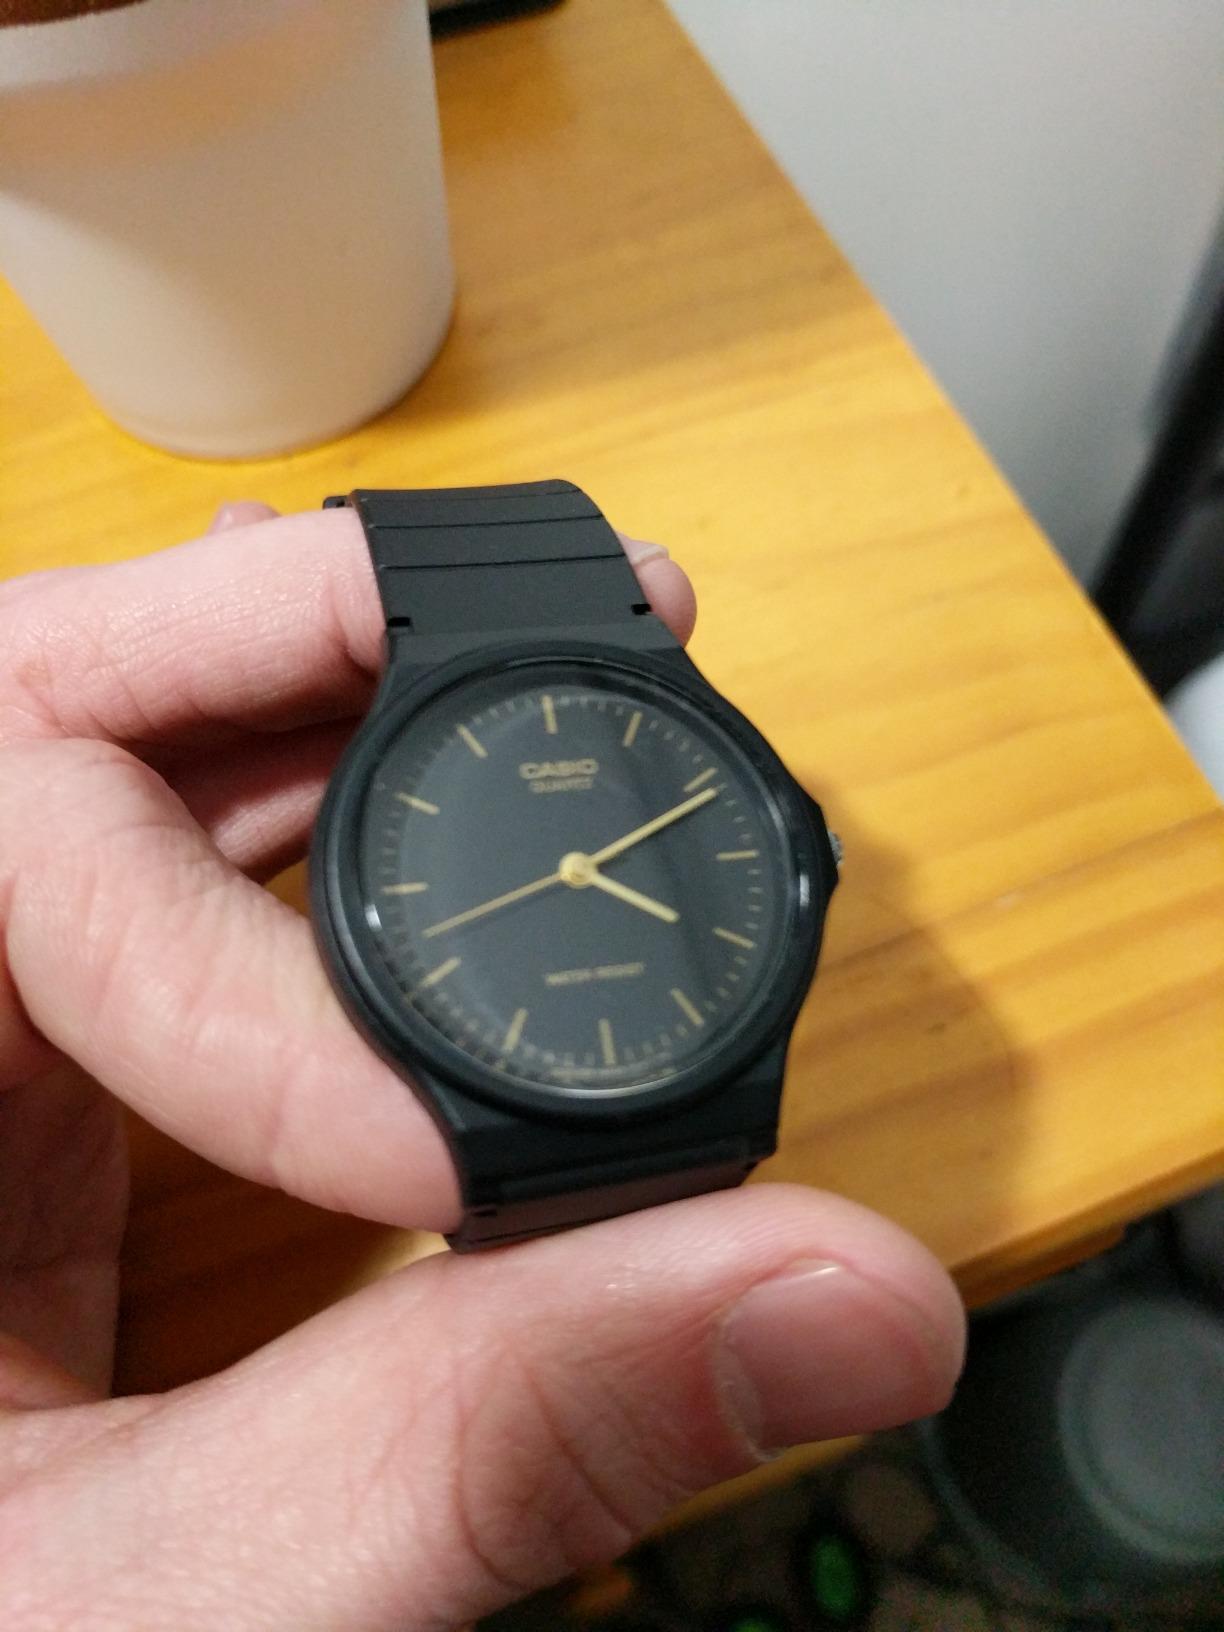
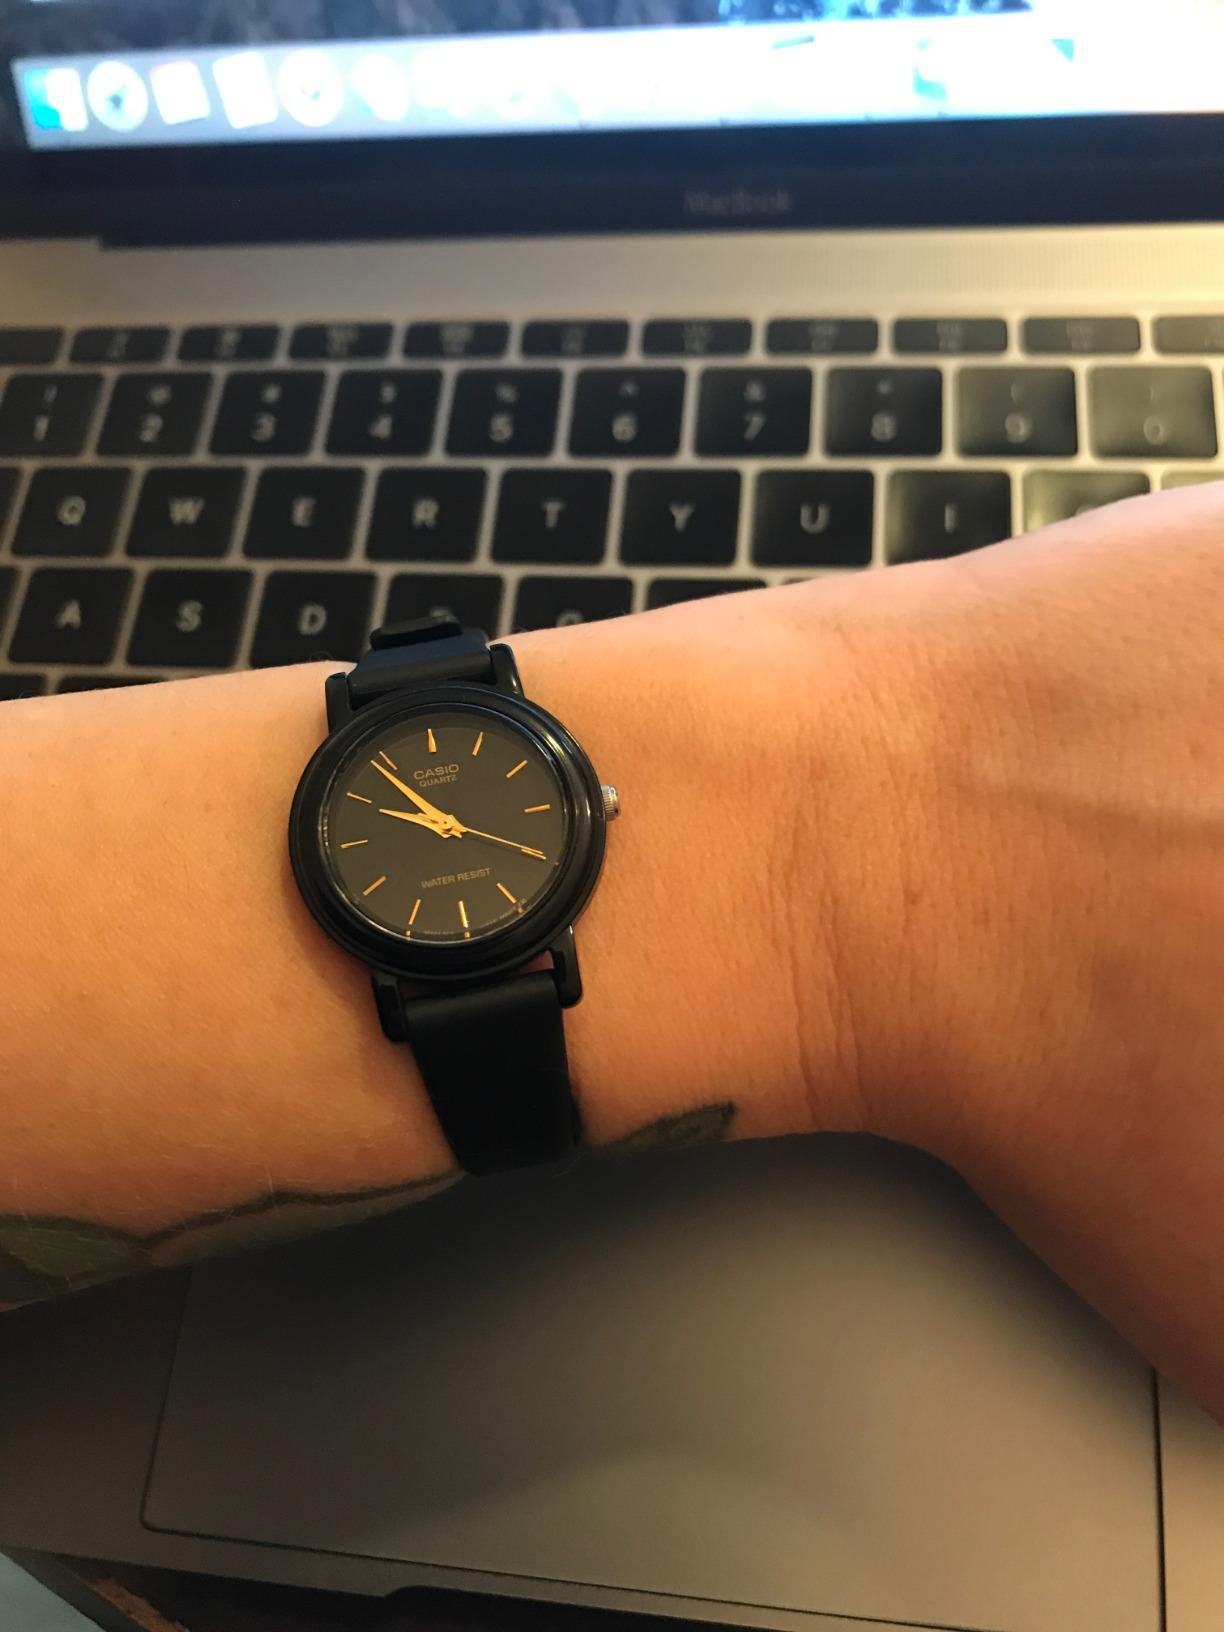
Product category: accessories_watch
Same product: no